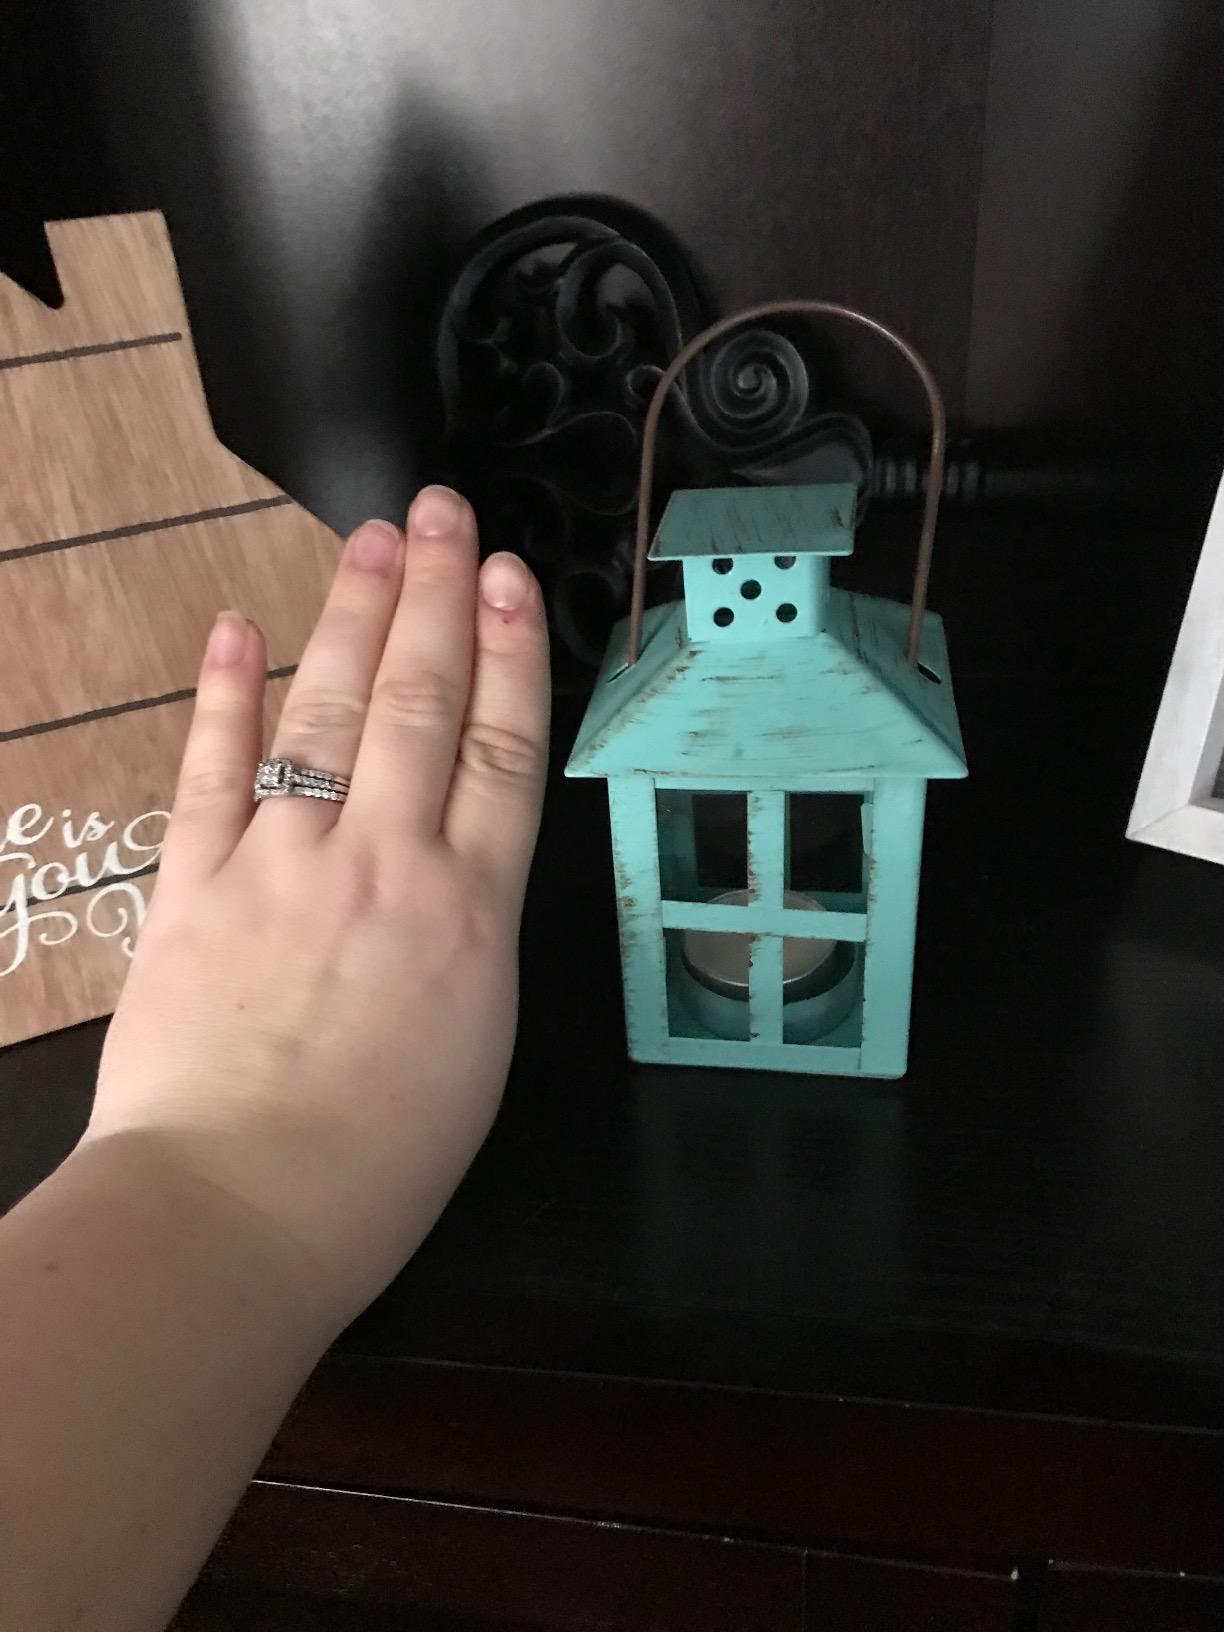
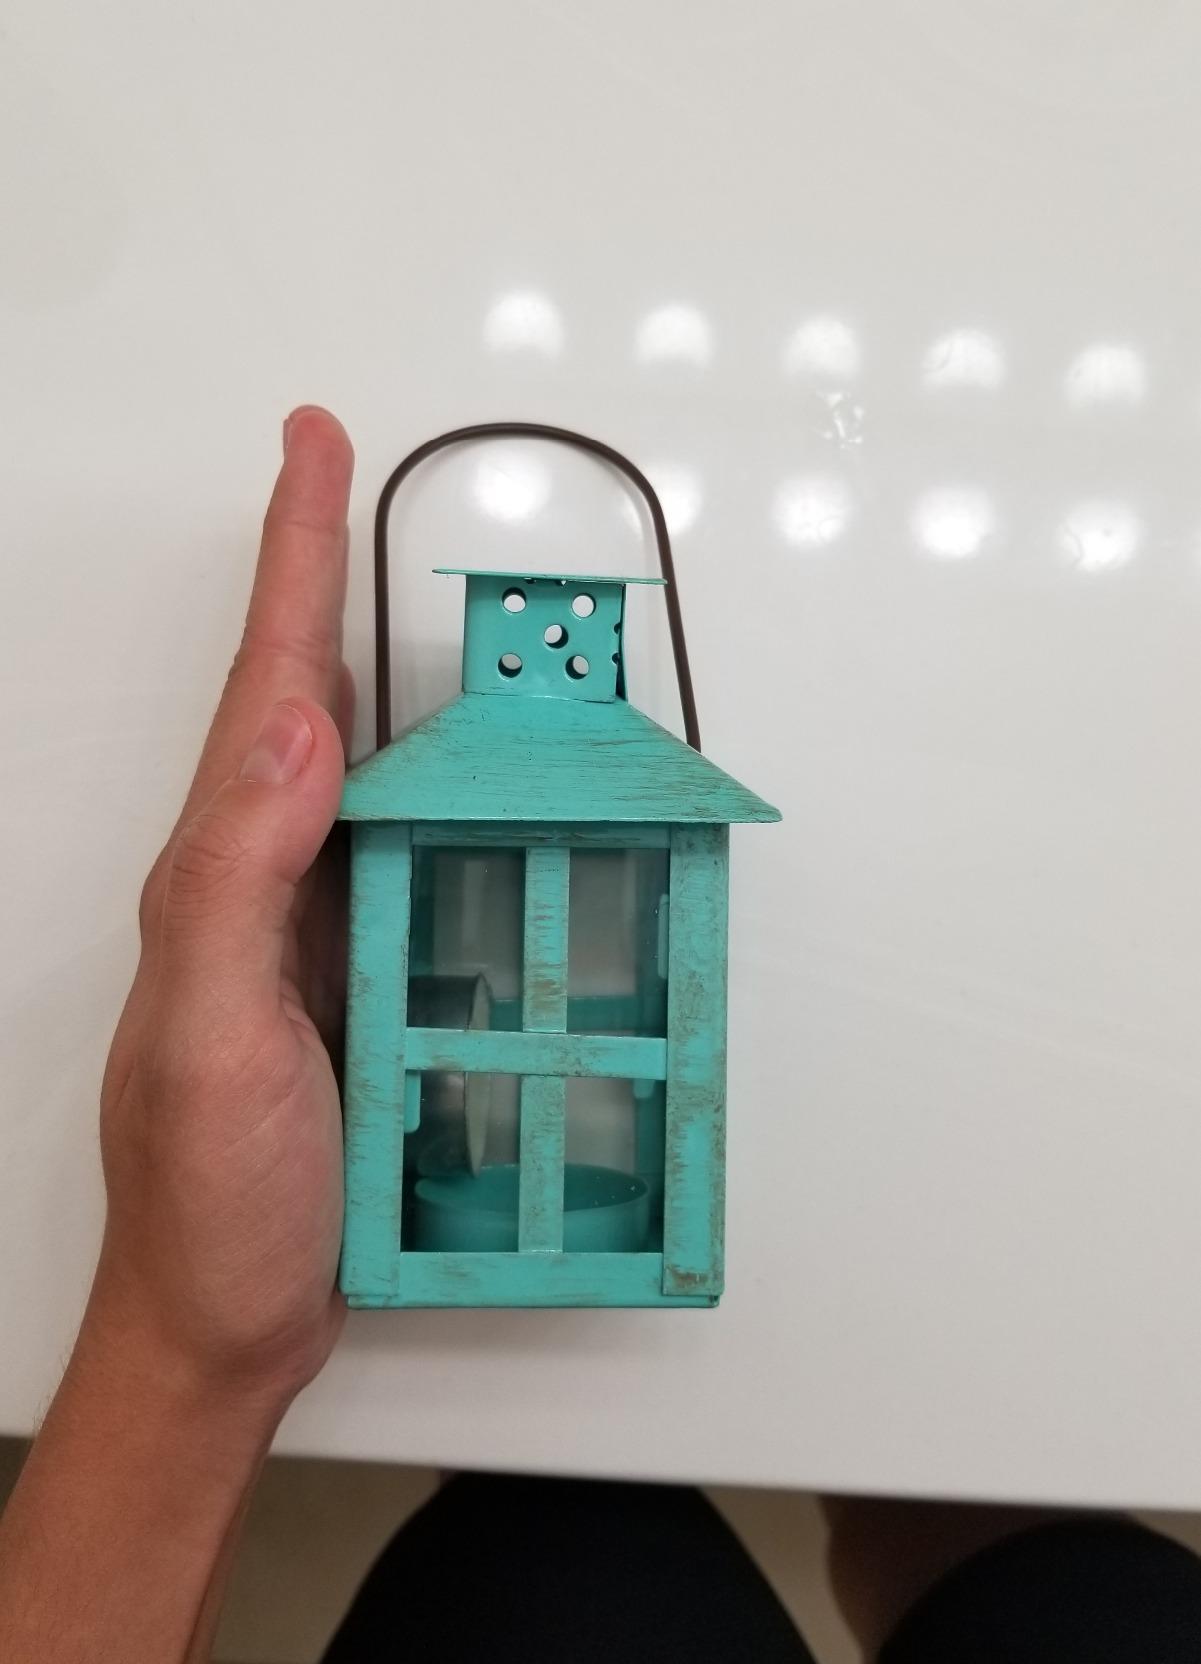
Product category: lantern
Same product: yes